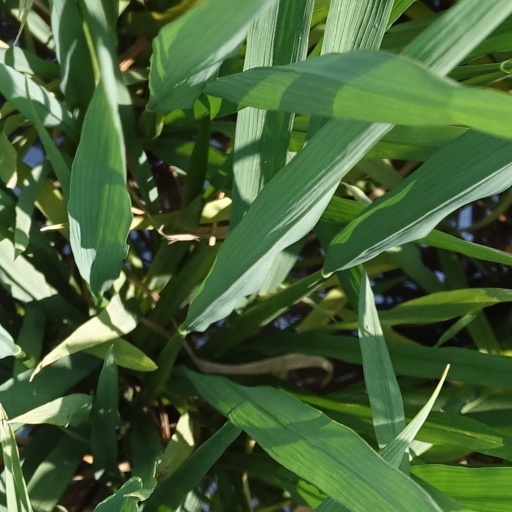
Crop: rice